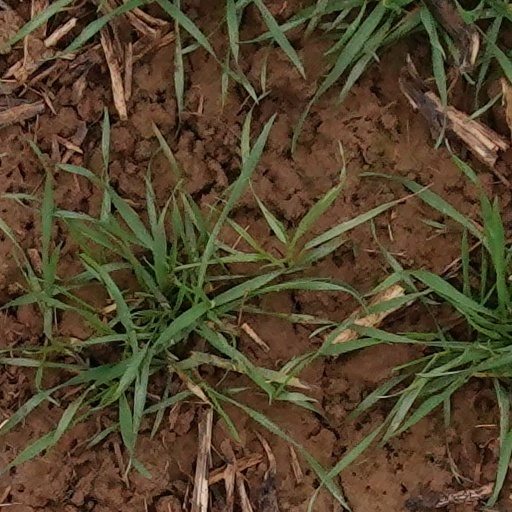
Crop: wheat